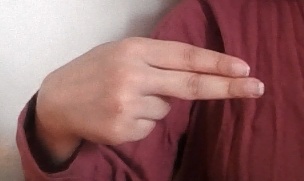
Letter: ain